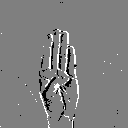
ASL letter: b